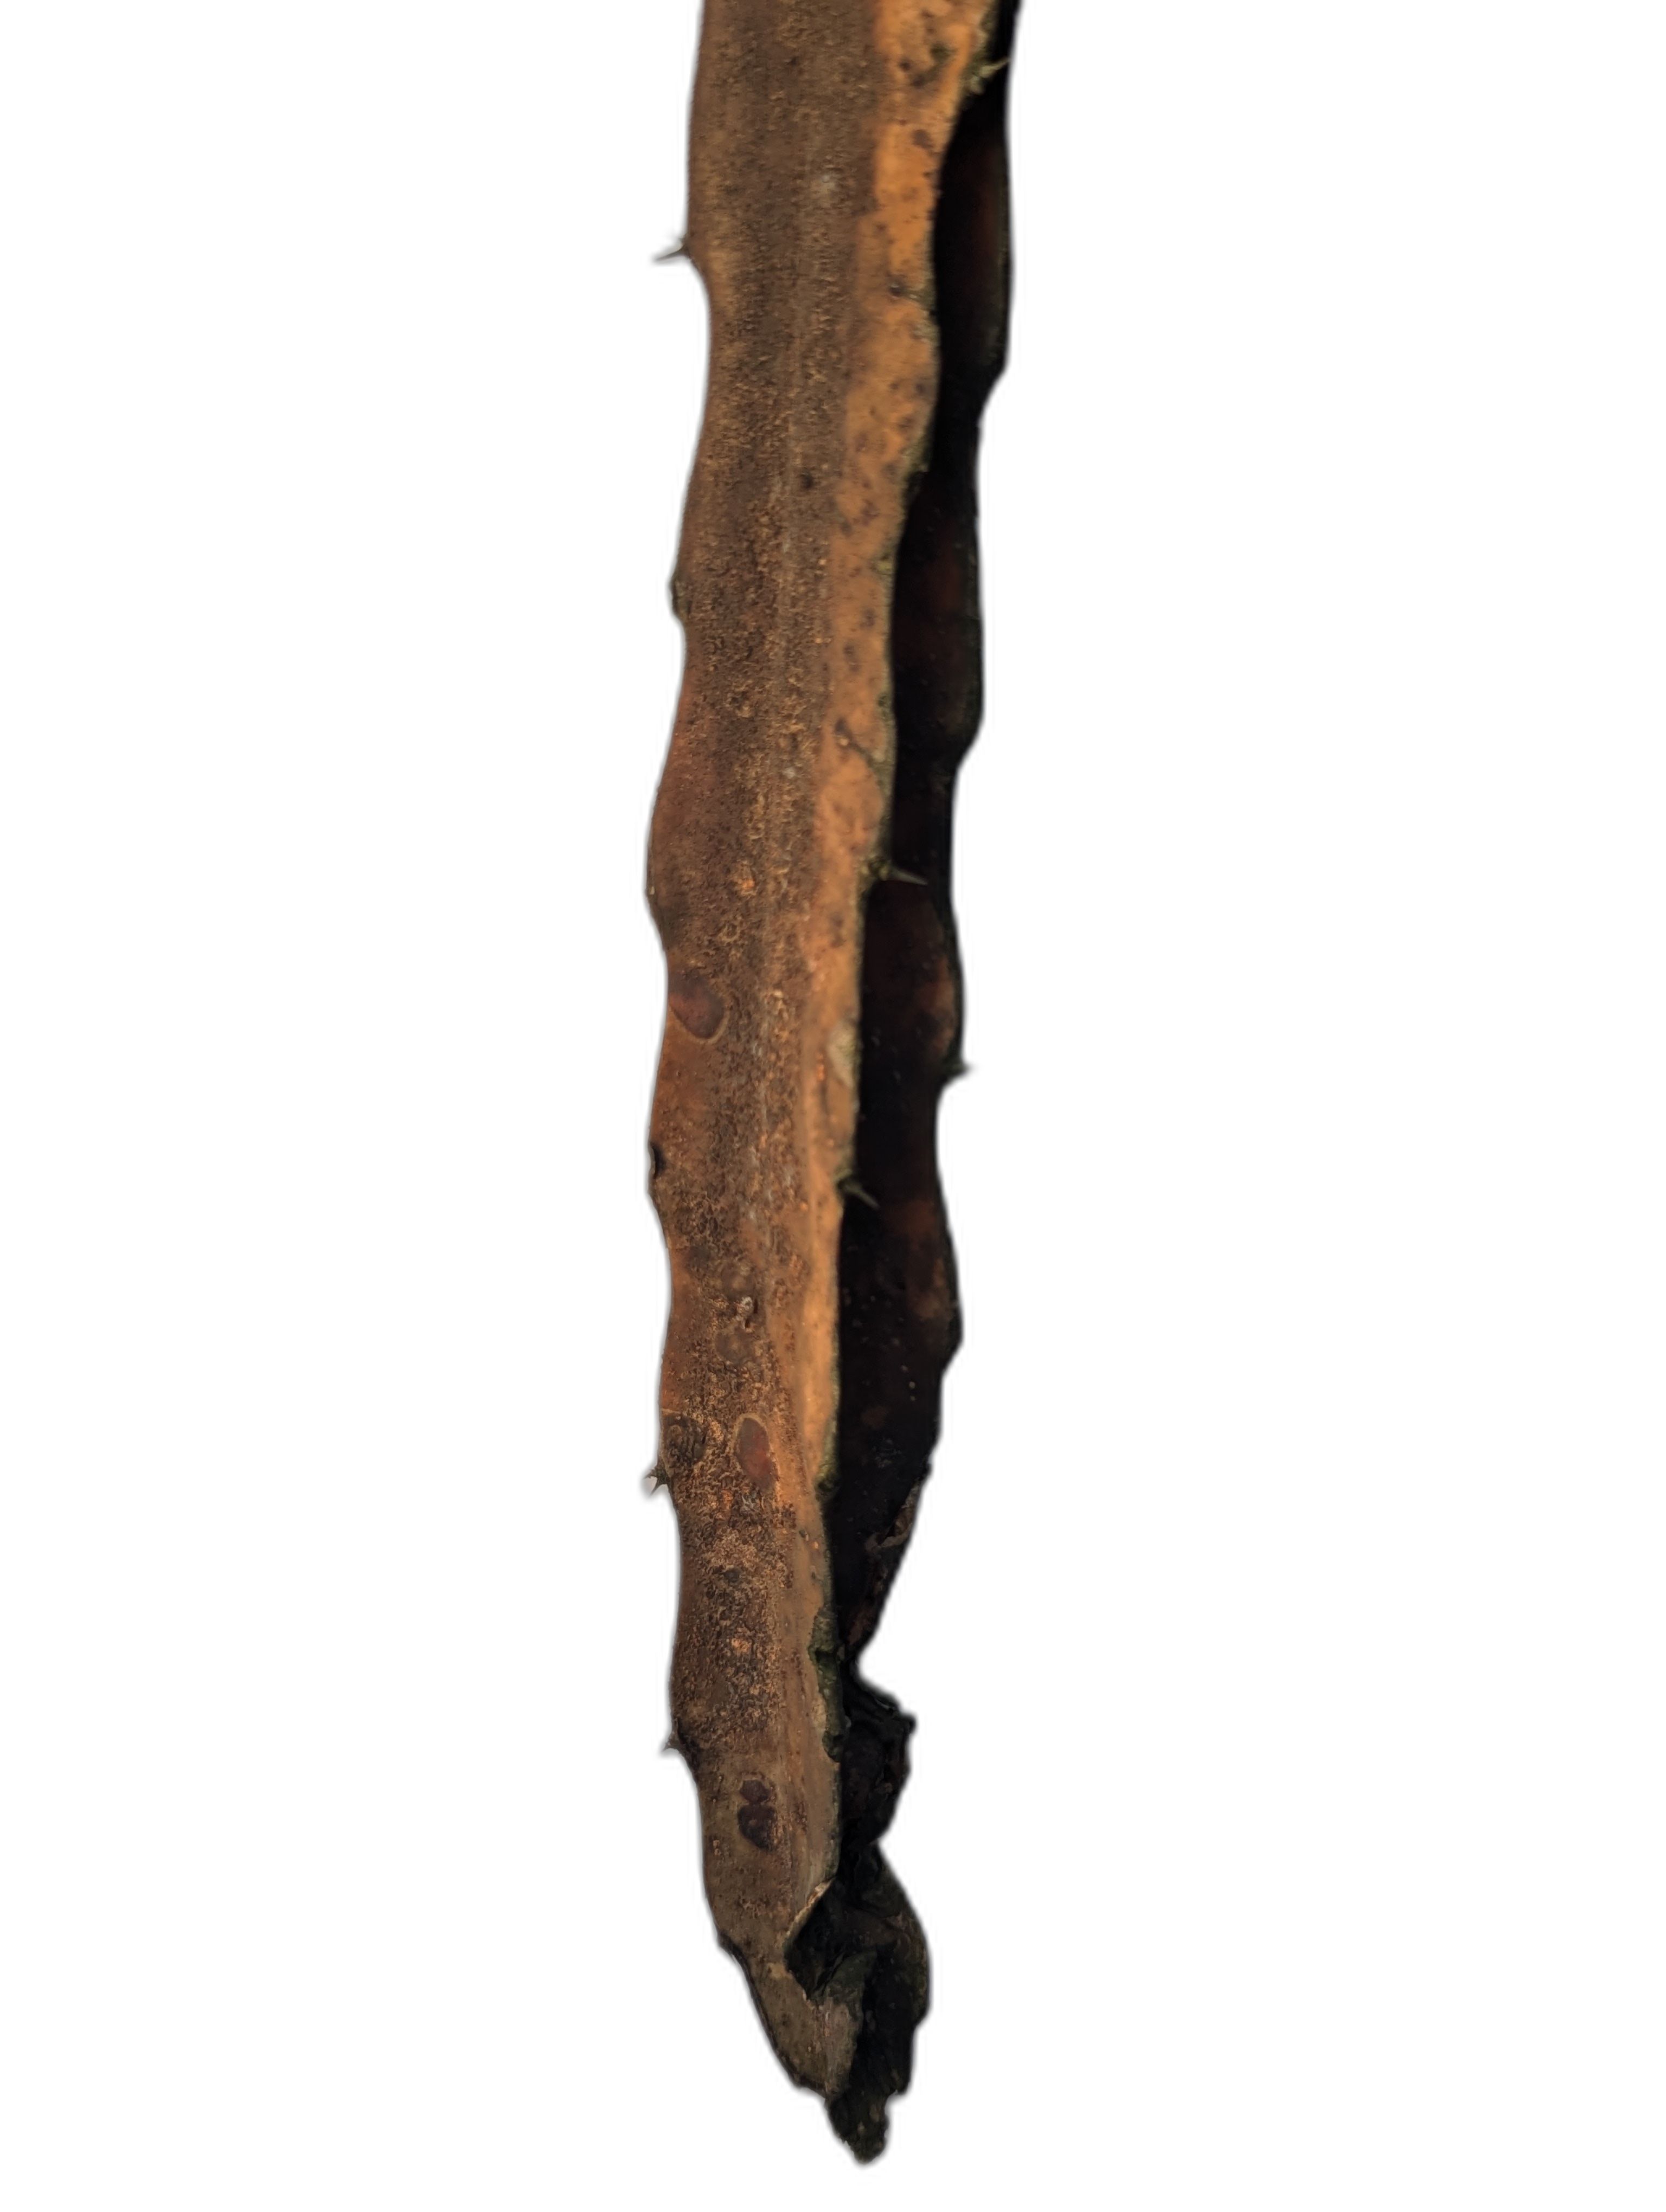
Label: Bad leaf